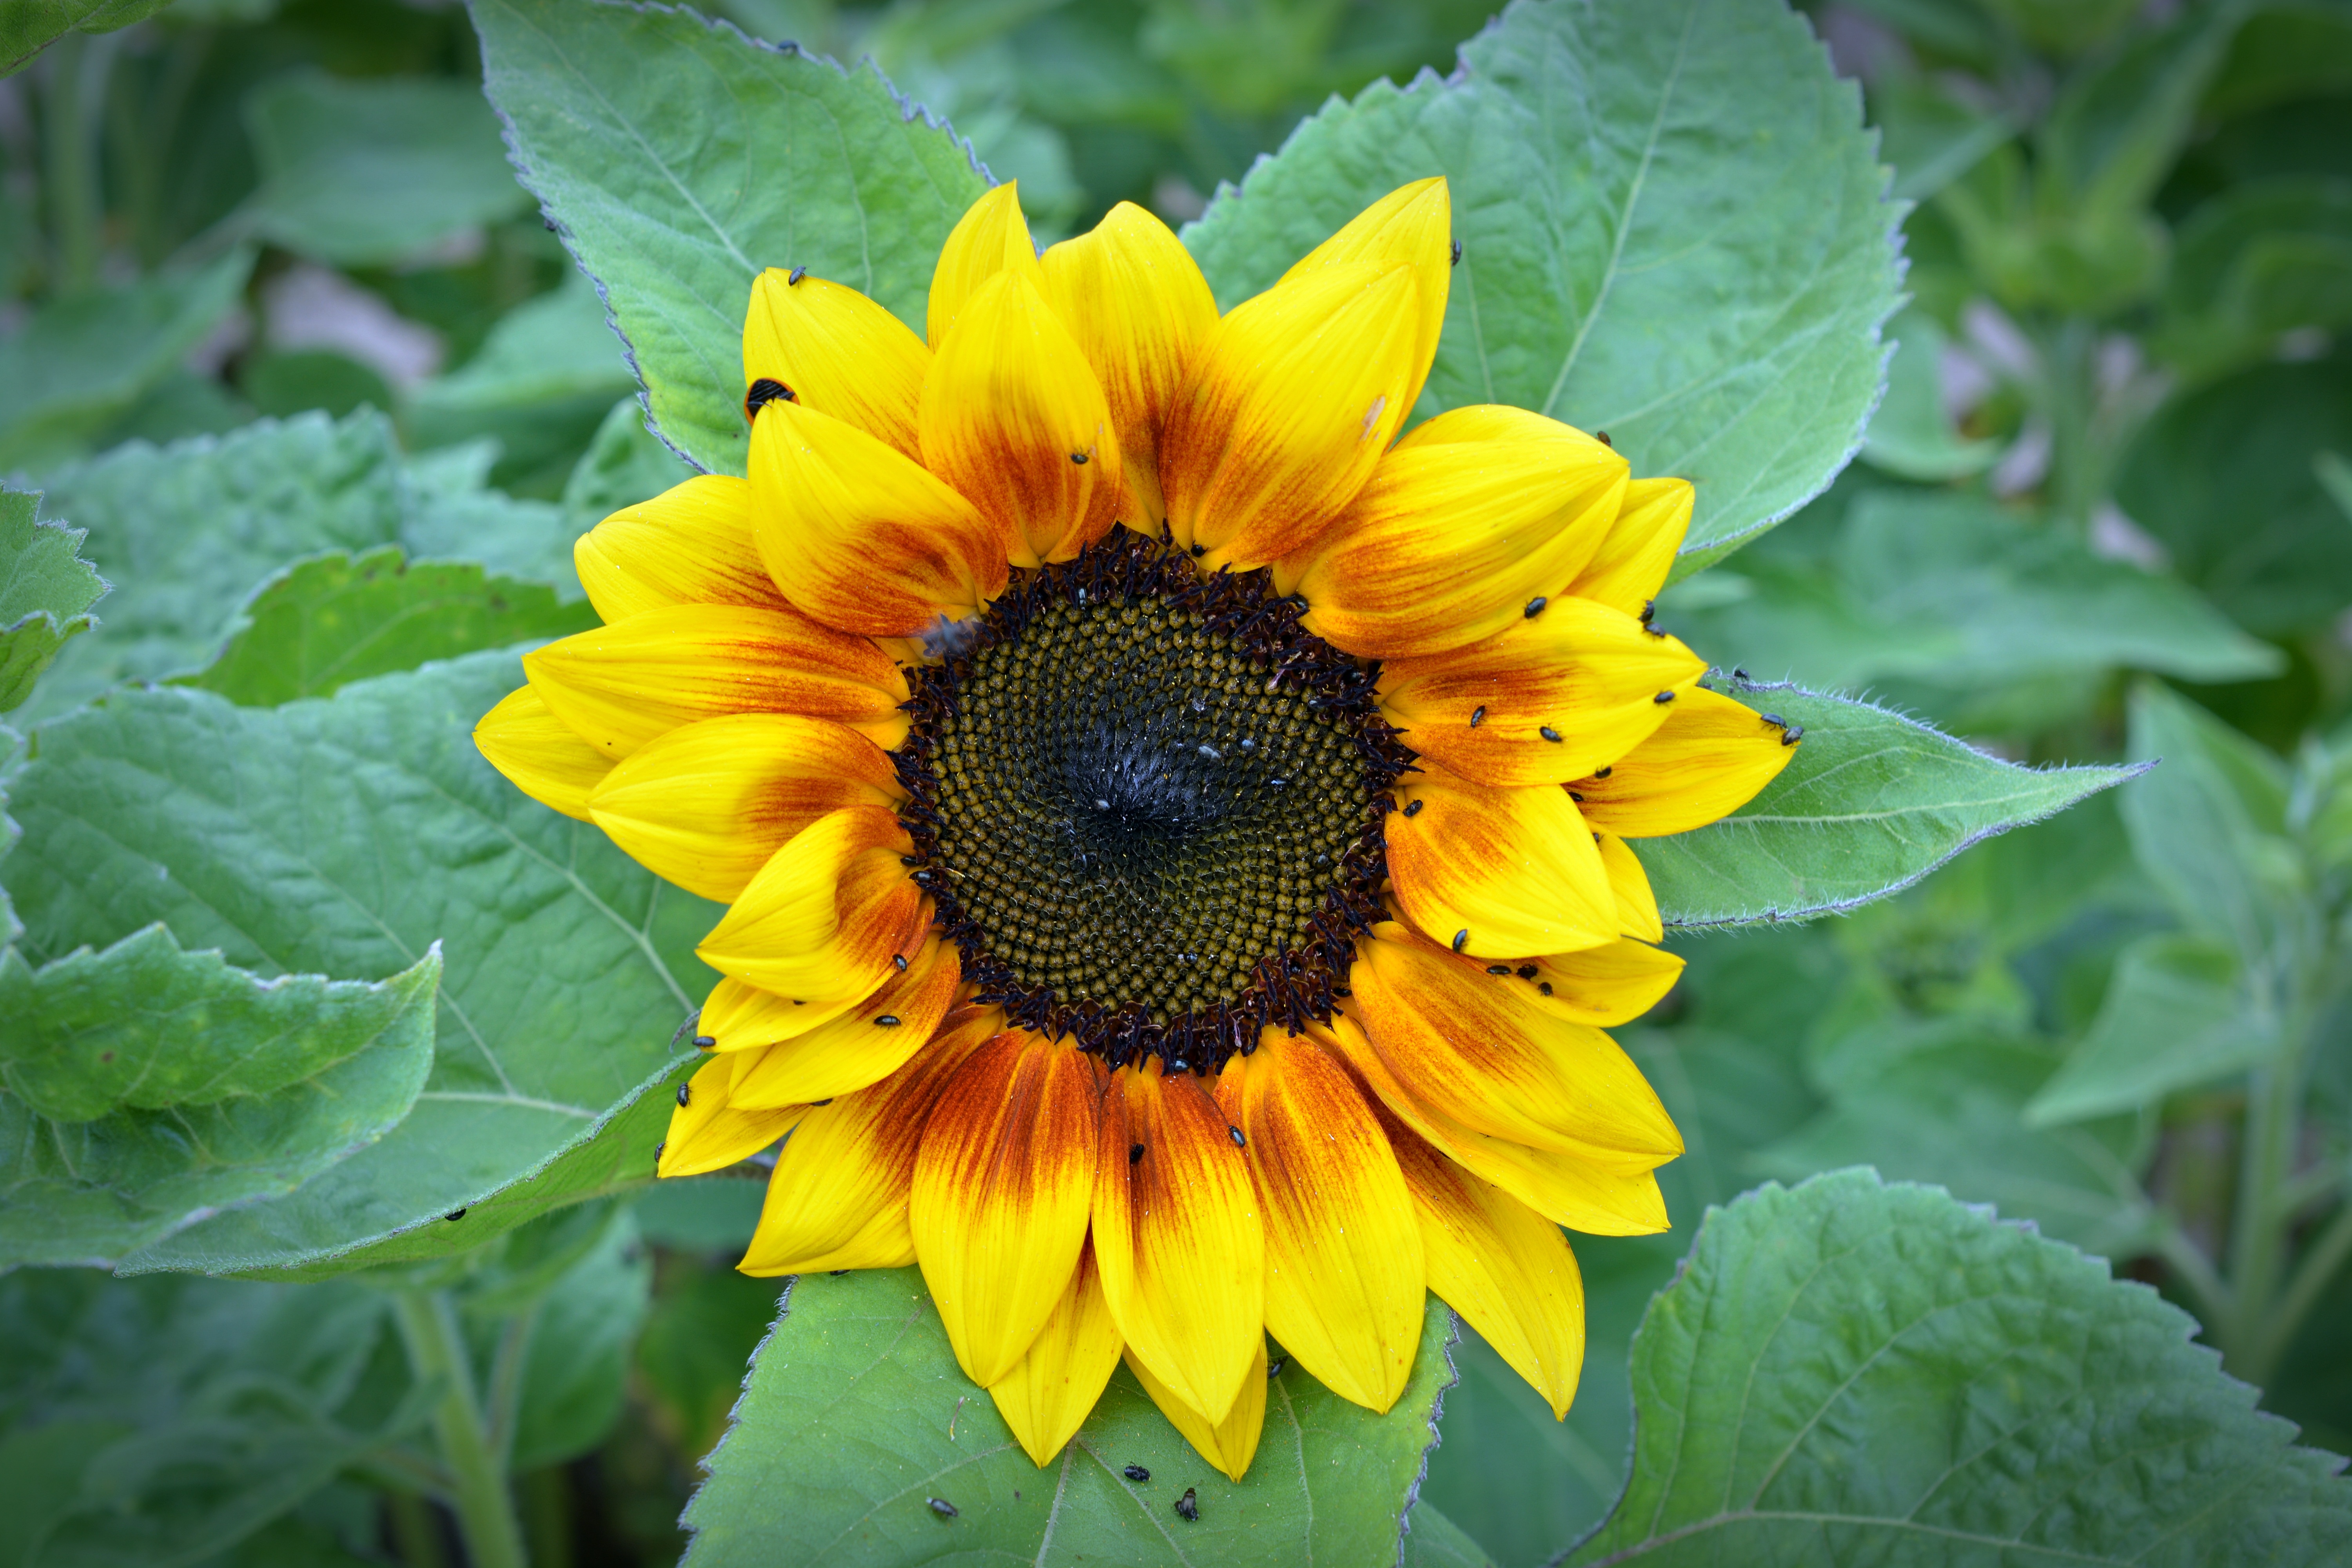
nature, blossom, plant, field, flower, petal, bloom, summer, green, produce, botany, yellow, flora, sunflower, wildflower, sun flower, macro photography, flowering plant, daisy family, sunflower seed, annual plant, land plant